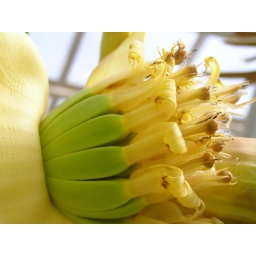
Banana fruit still in flower